United Kingdom–United States relations

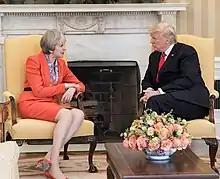
Prime Minister Theresa May and President Donald Trump meet at the White House in January 2017

Sixty-seven Britons were among the 2,977 victims killed during the terrorist attacks on the World Trade Center and elsewhere on September 11, 2001. Al-Qaeda was the attacker. Following the attacks, there was an enormous outpouring of sympathy from the United Kingdom for the American people, and Blair was one of Bush's strongest international supporters for military action against Al-Qaeda and the Taliban. Indeed, Blair became the most articulate spokesman. President Bush told Congress that "America has no truer friend than Great Britain".